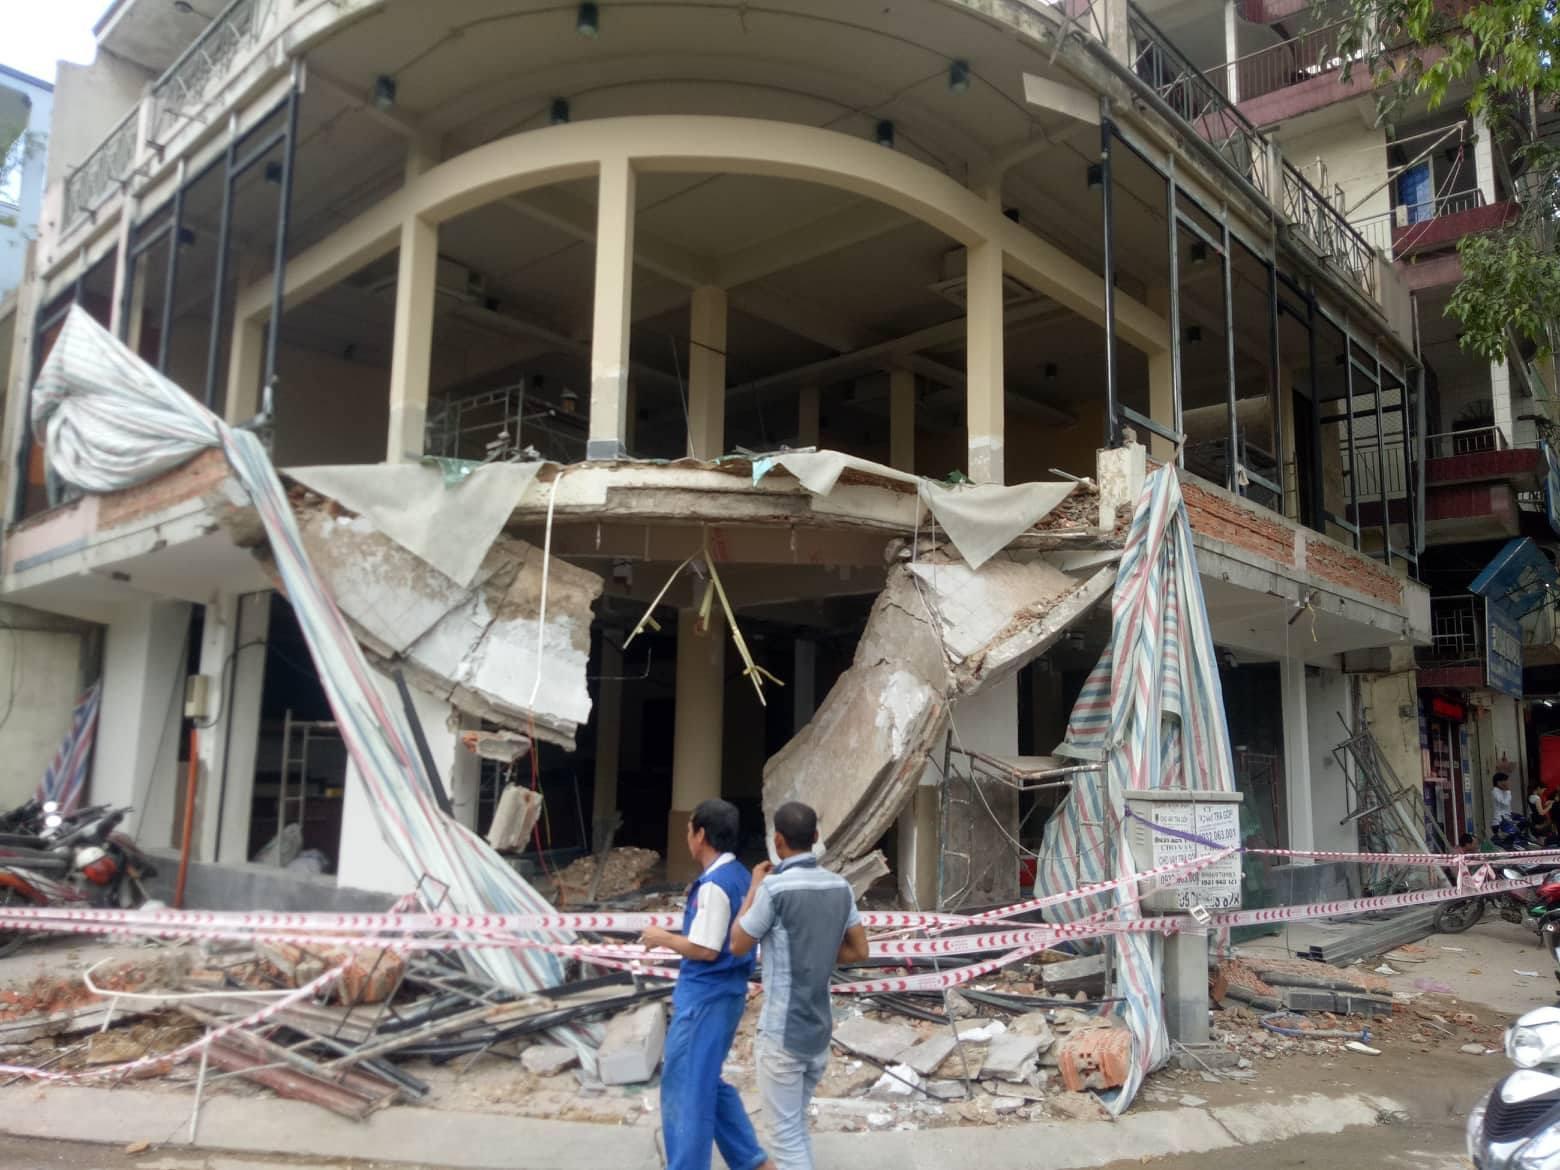
có một ngôi nhà bị sập mái xuất hiện ở trong bức ảnh